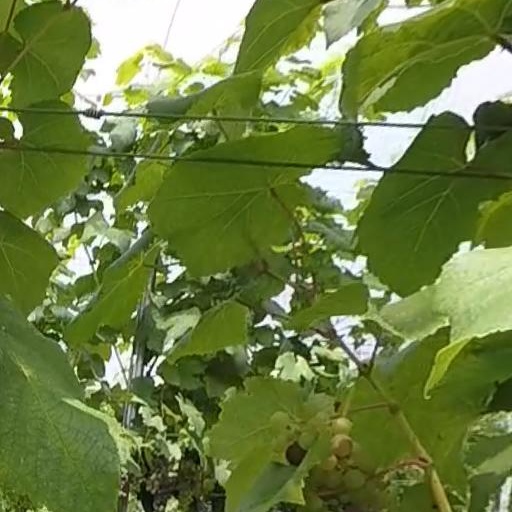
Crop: grape